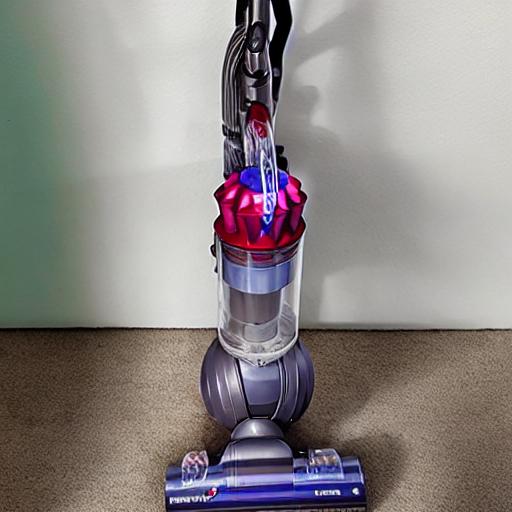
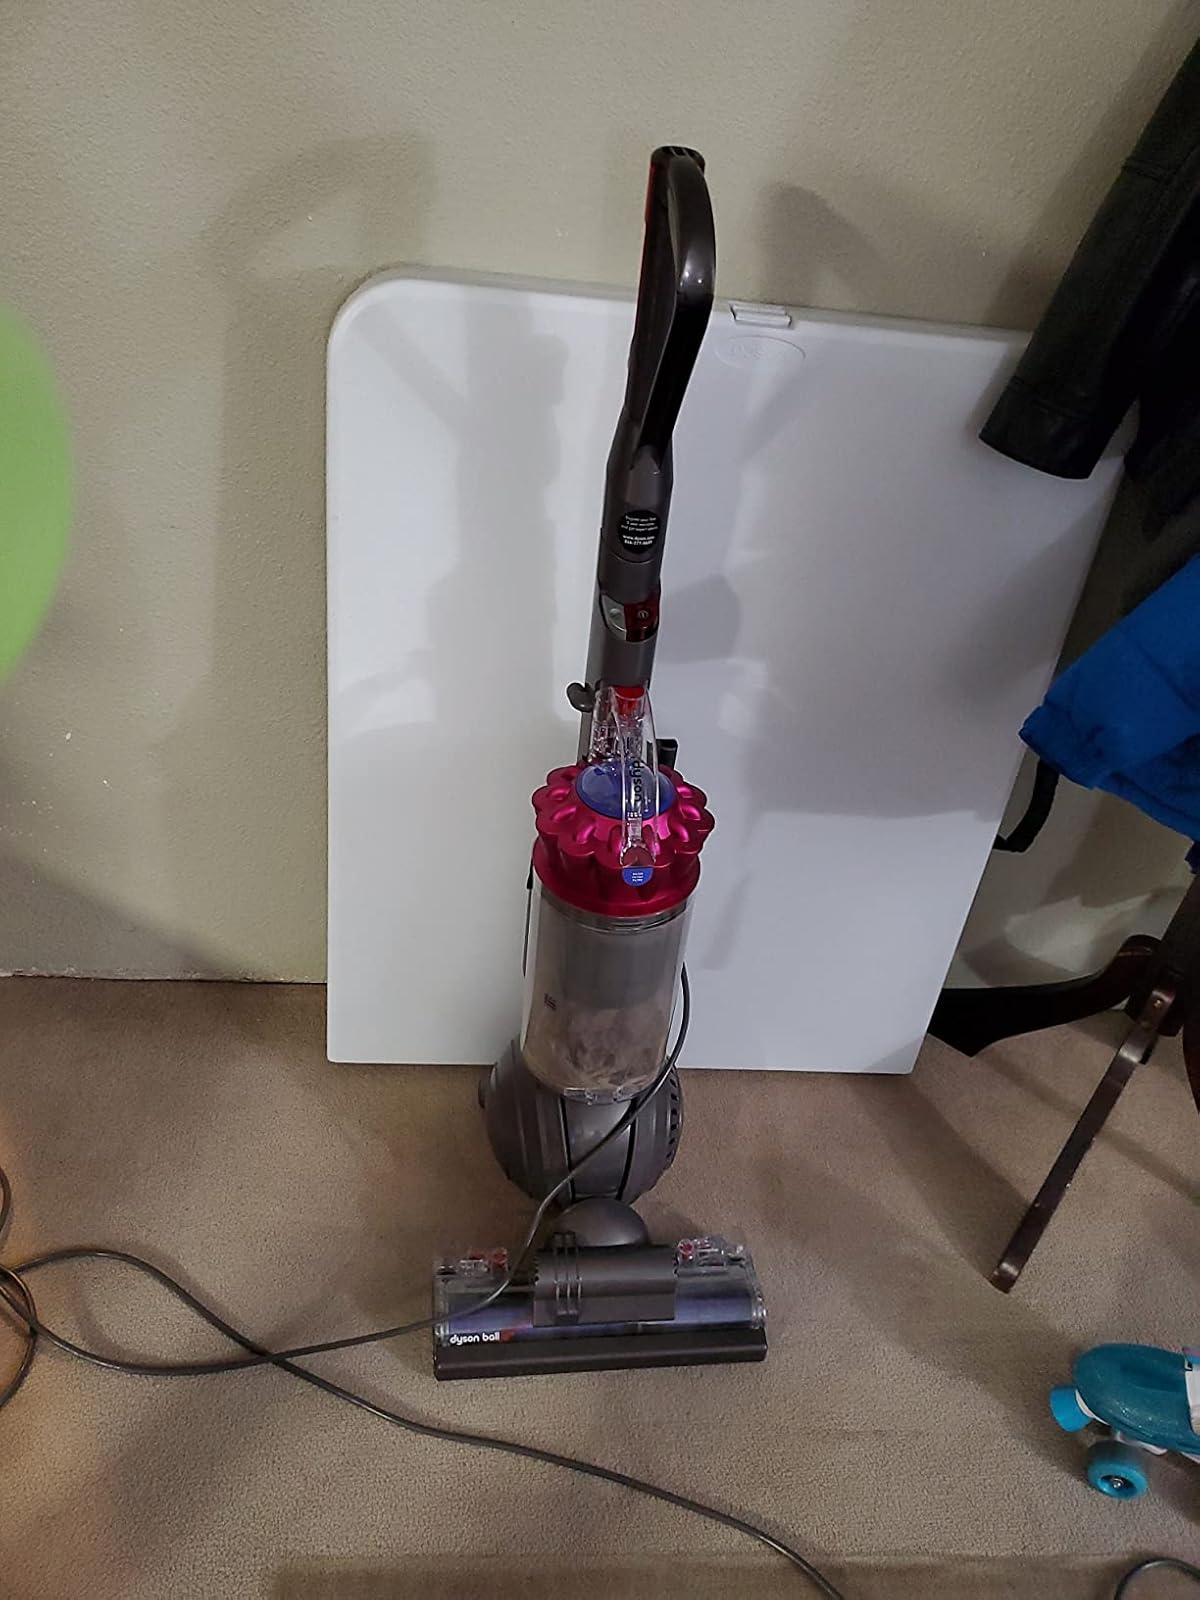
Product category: items_vacuum
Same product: no